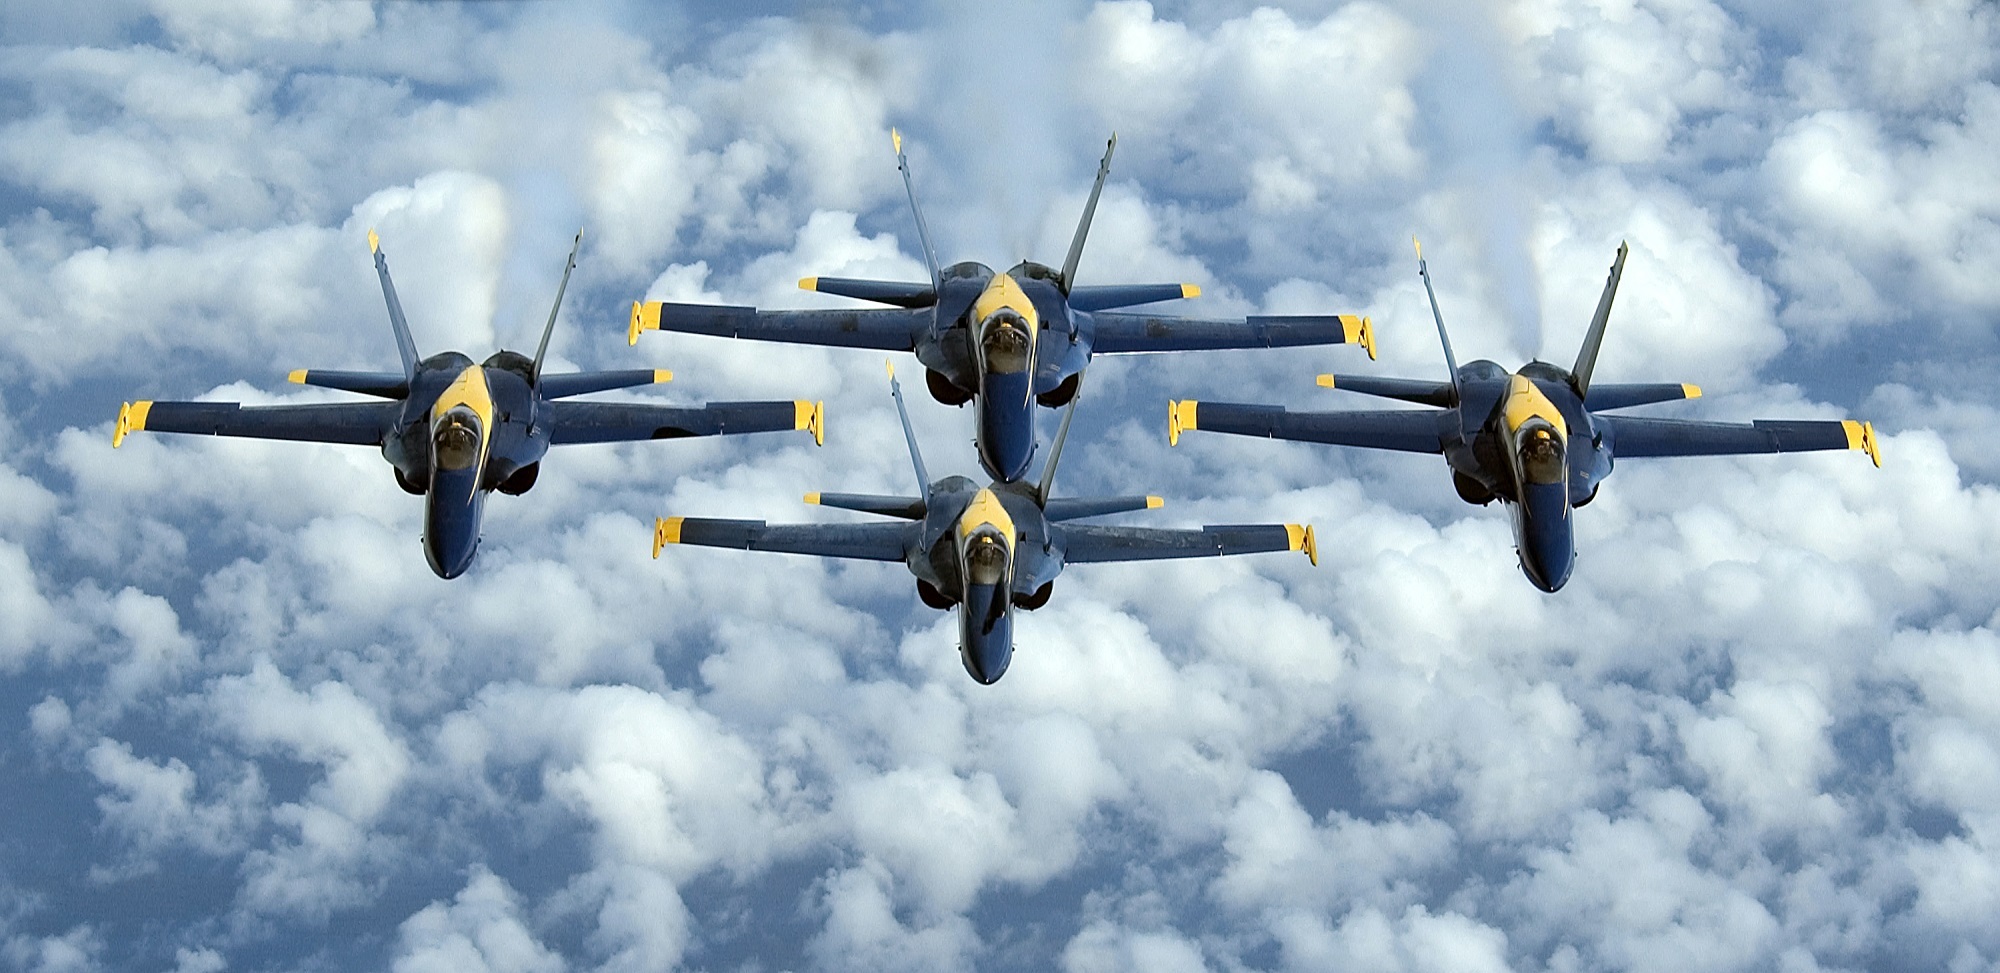
airplane, aircraft, jet, formation, vehicle, aviation, show, flight, training, clouds, team, airplanes, precision, navy, demonstration, sortie, planes, bomber, maneuvers, blue angels, air show, air force, aerobatics, team work, fighters, military aircraft, atmosphere of earth, aircraft engine, propeller driven aircraft, north american b 25 mitchell